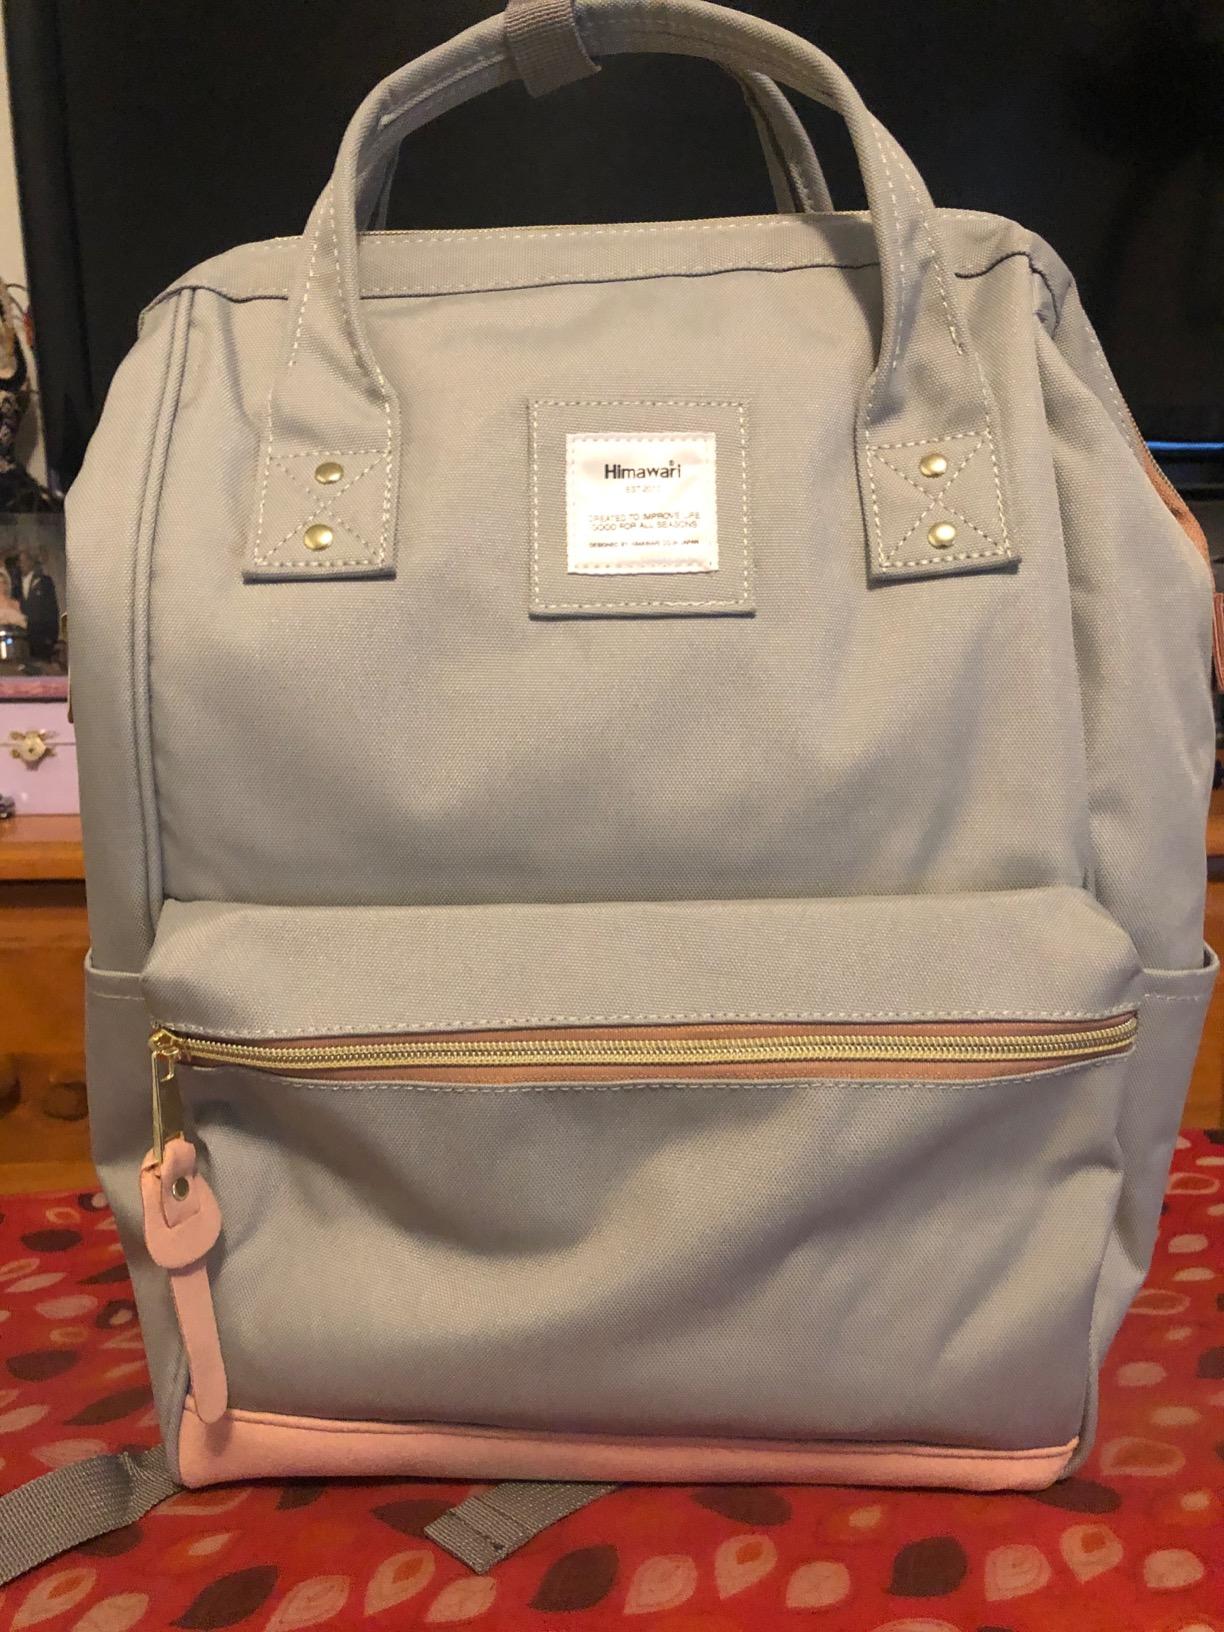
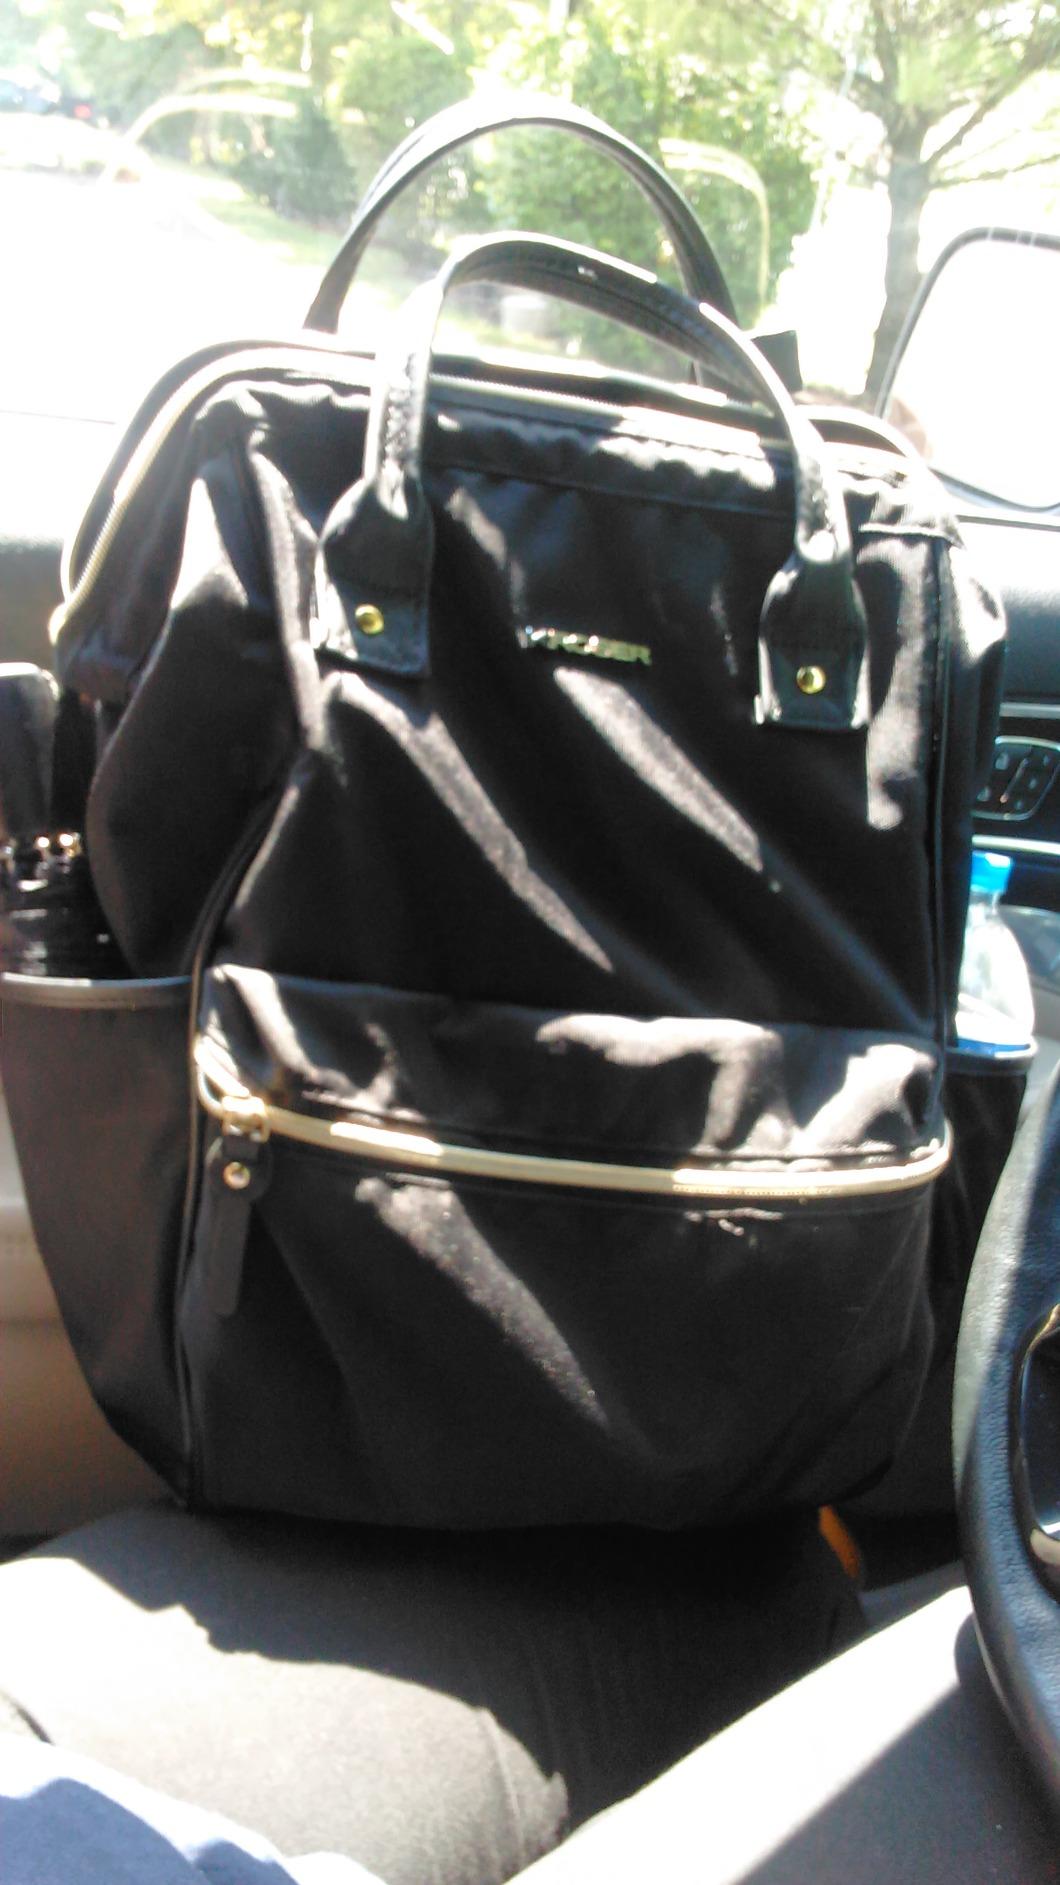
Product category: bag
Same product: no